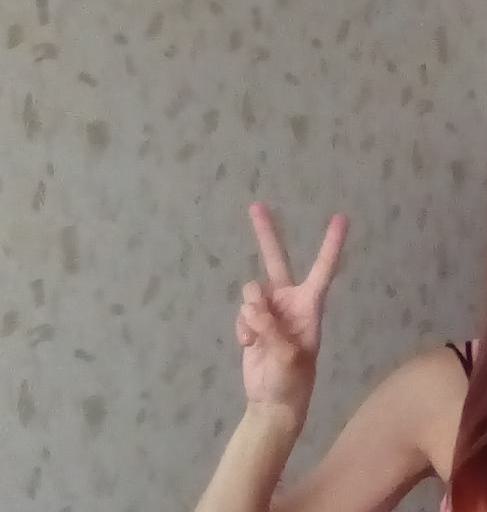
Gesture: peace